Group (stratigraphy)

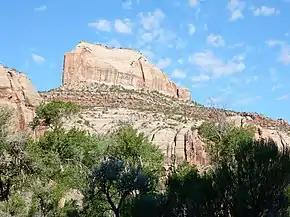
Glen Canyon Group in southeast Utah. At top are massive beds of Navajo Sandstone separated by thinner beds of the Kayenta Formation from massive beds at bottom of the Wingate Sandstone.

In geology, a group is a lithostratigraphic unit consisting of a series of related formations that have been classified together to form a group. Formations are the fundamental unit of stratigraphy. Groups may sometimes be combined into supergroups.